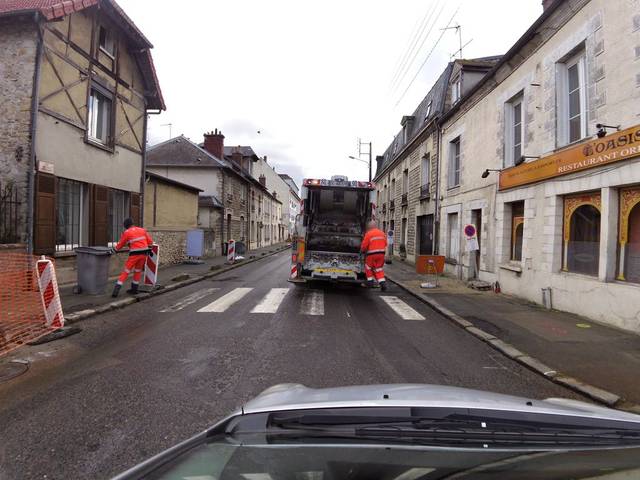
Region: France
Coordinates: 49.202, 2.582